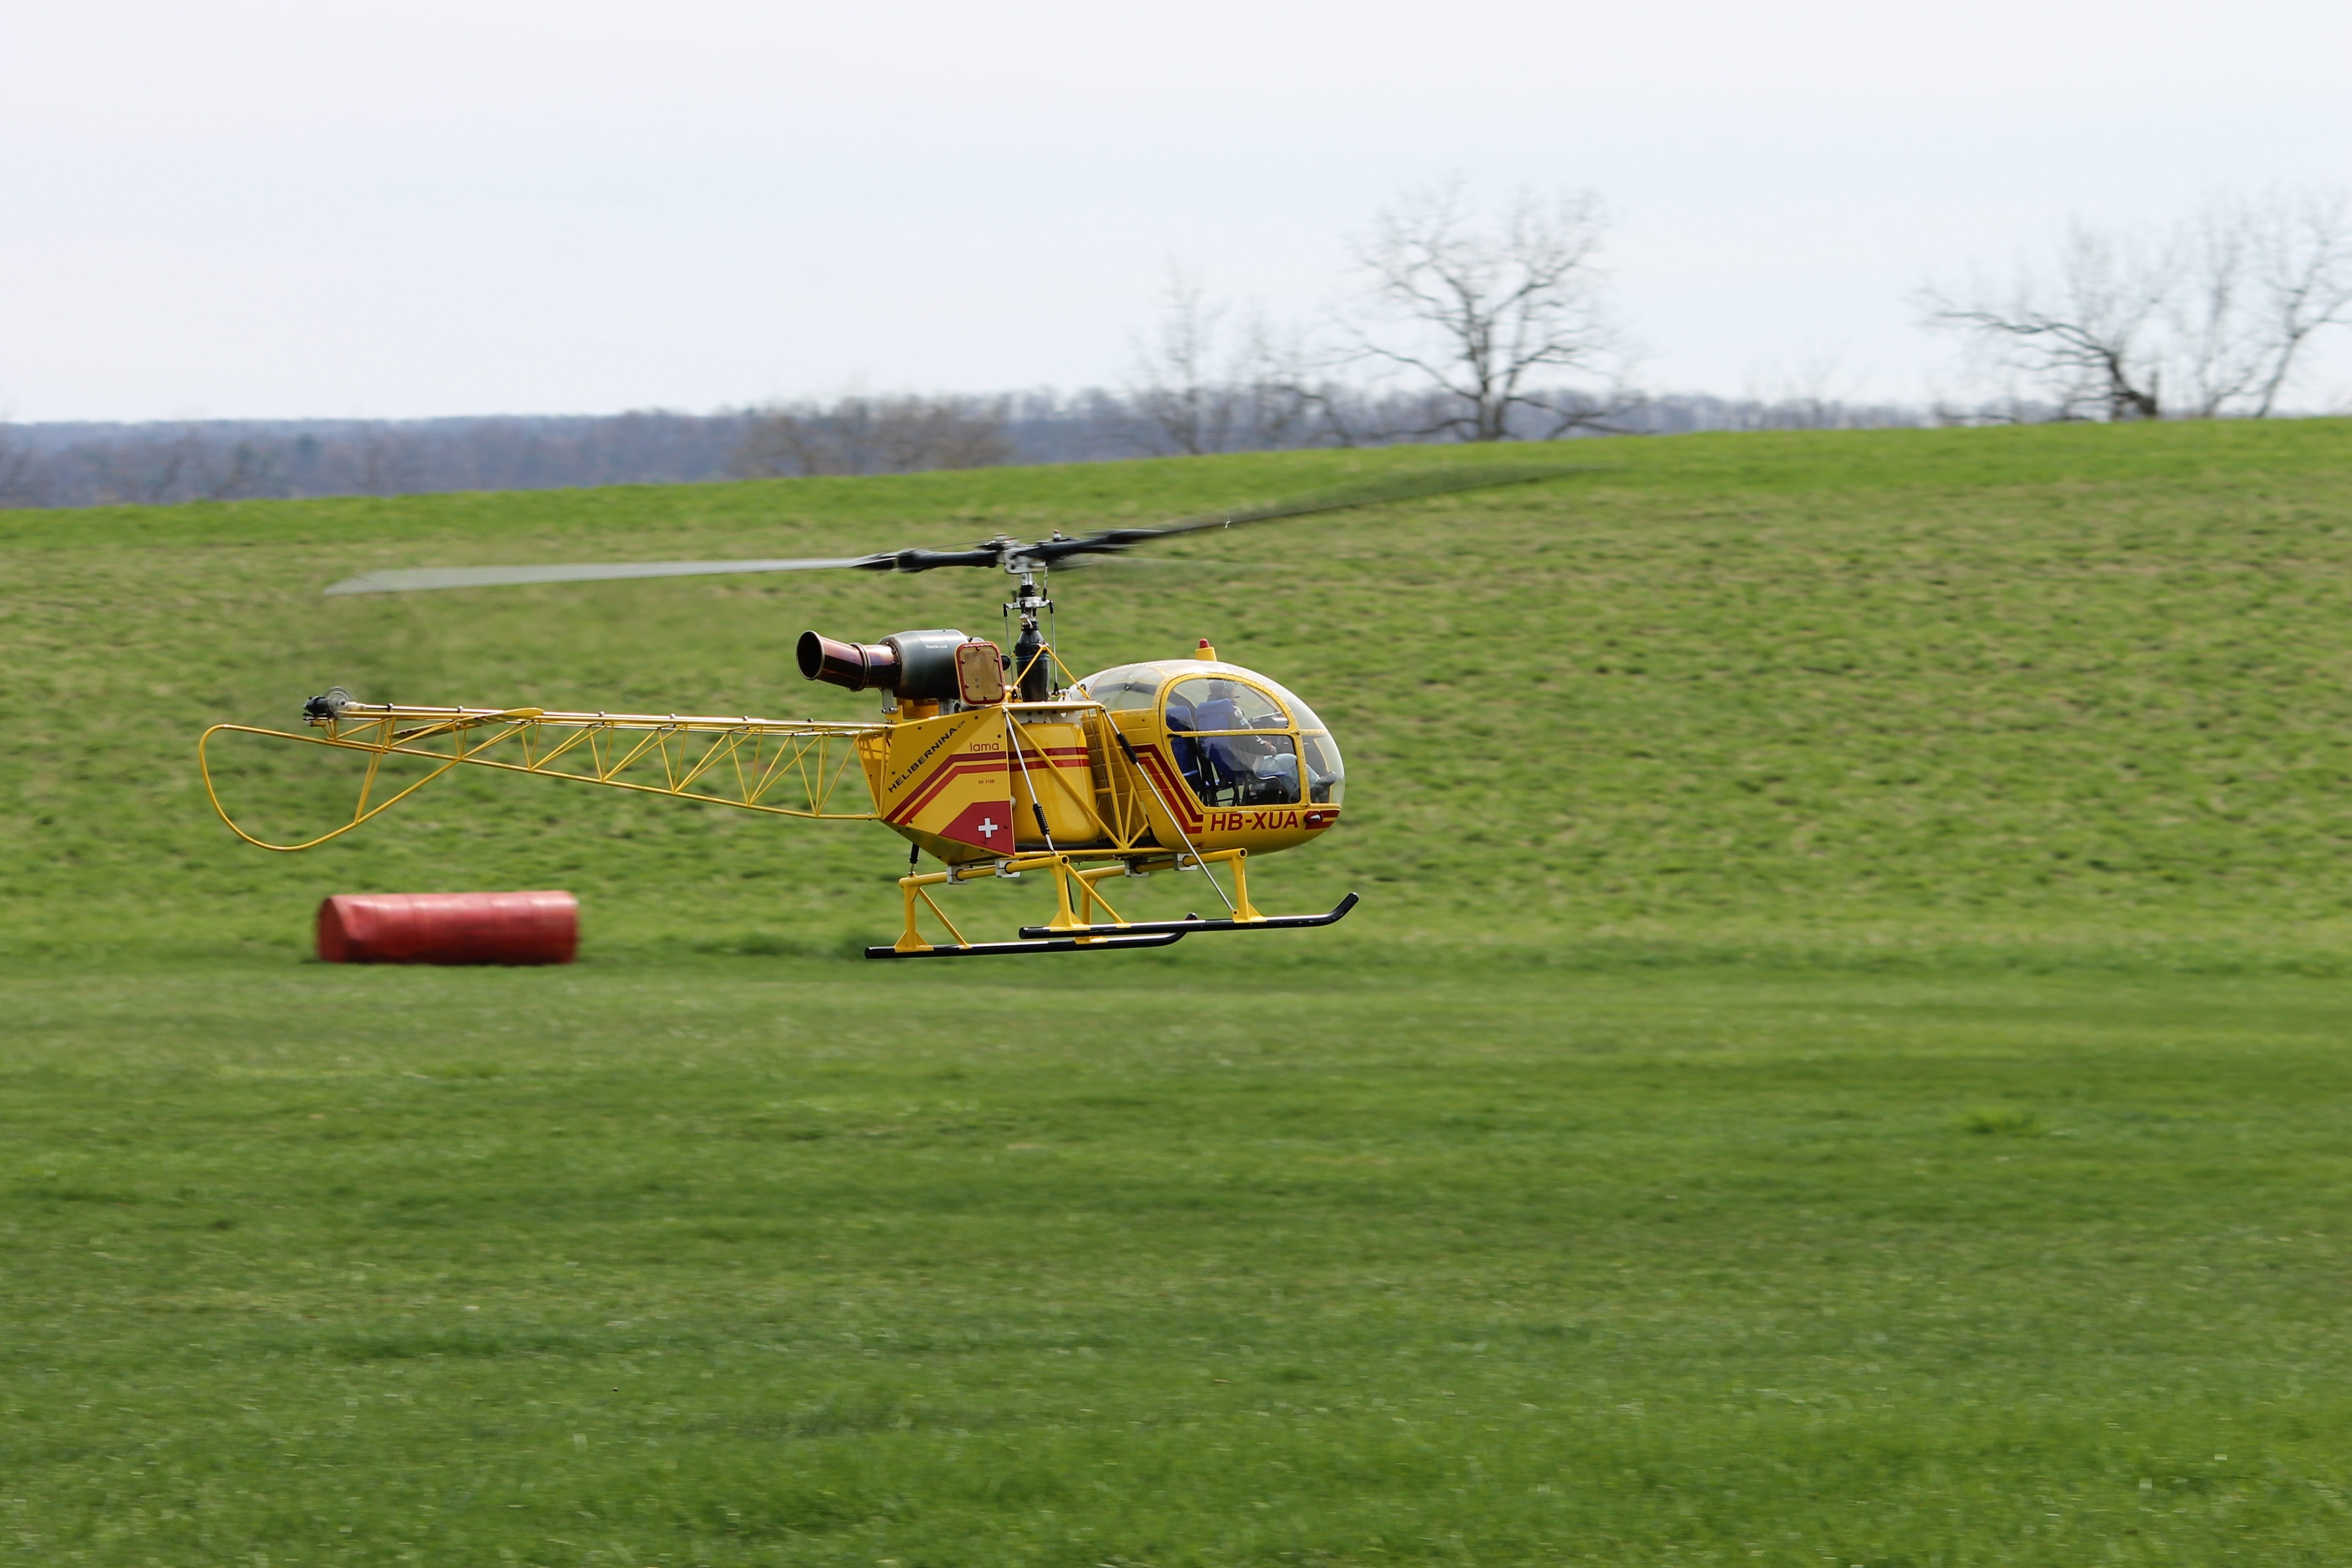
grass, field, lawn, meadow, prairie, aircraft, remote, model, vehicle, aviation, helicopter, leisure, toy, plain, grassland, control, rc, hobby, rotorcraft, controlled, model helicopter, atmosphere of earth